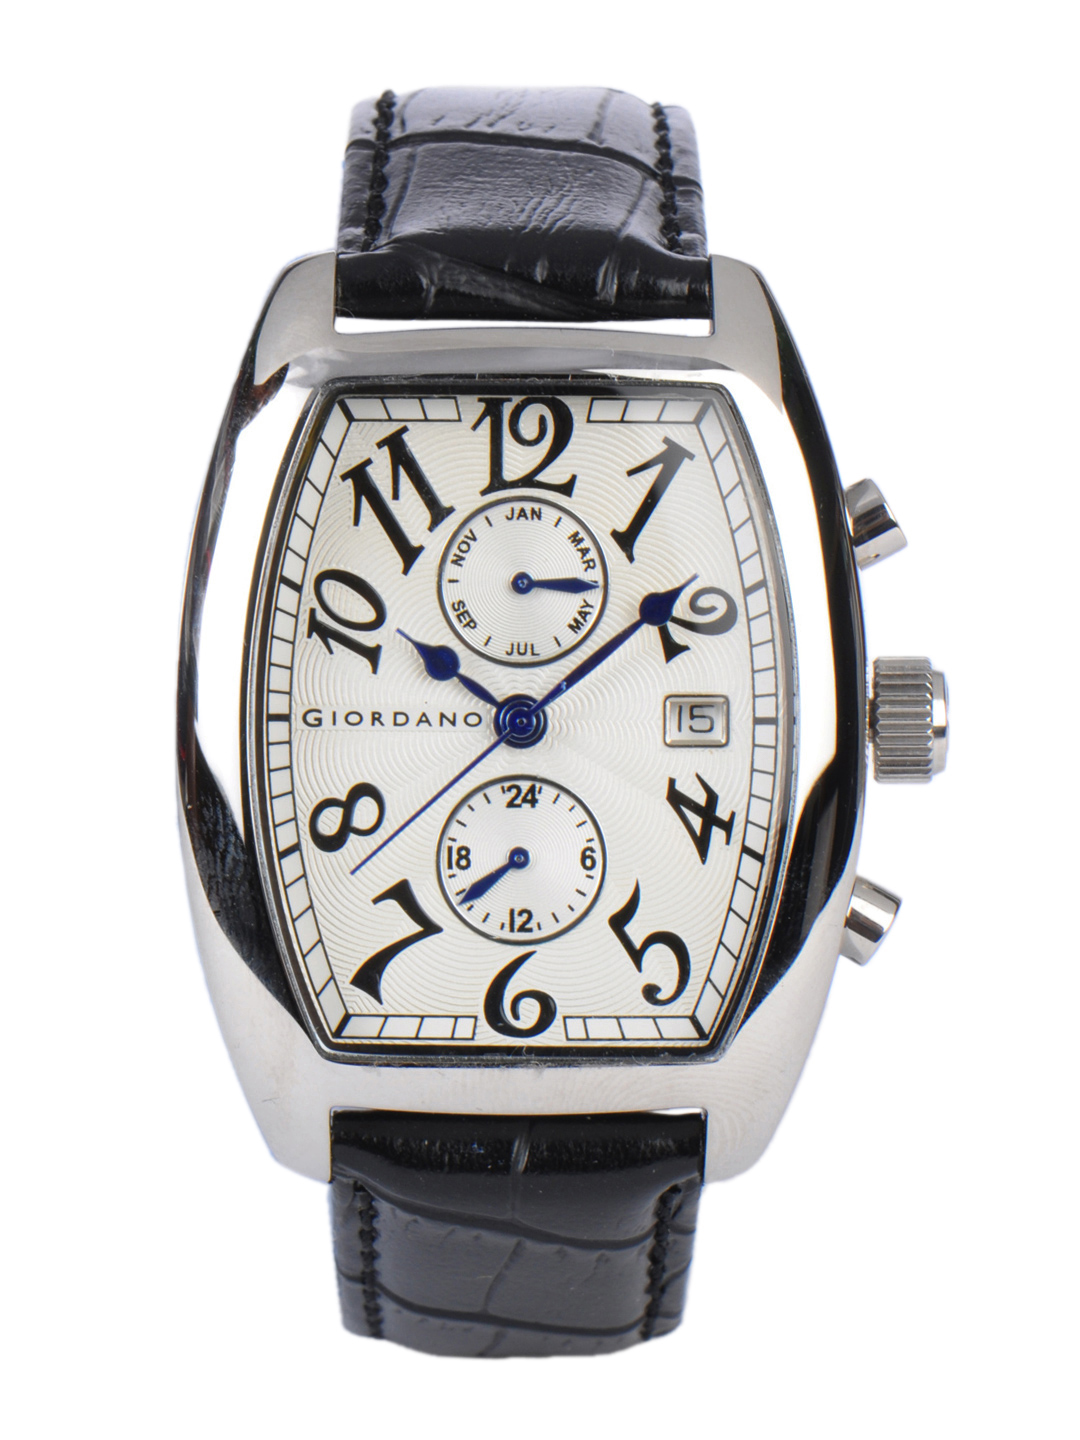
Giordano Men White Dial Watch
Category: Accessories / Watches / Watches
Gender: Men
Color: White
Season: Winter 2016
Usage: Casual